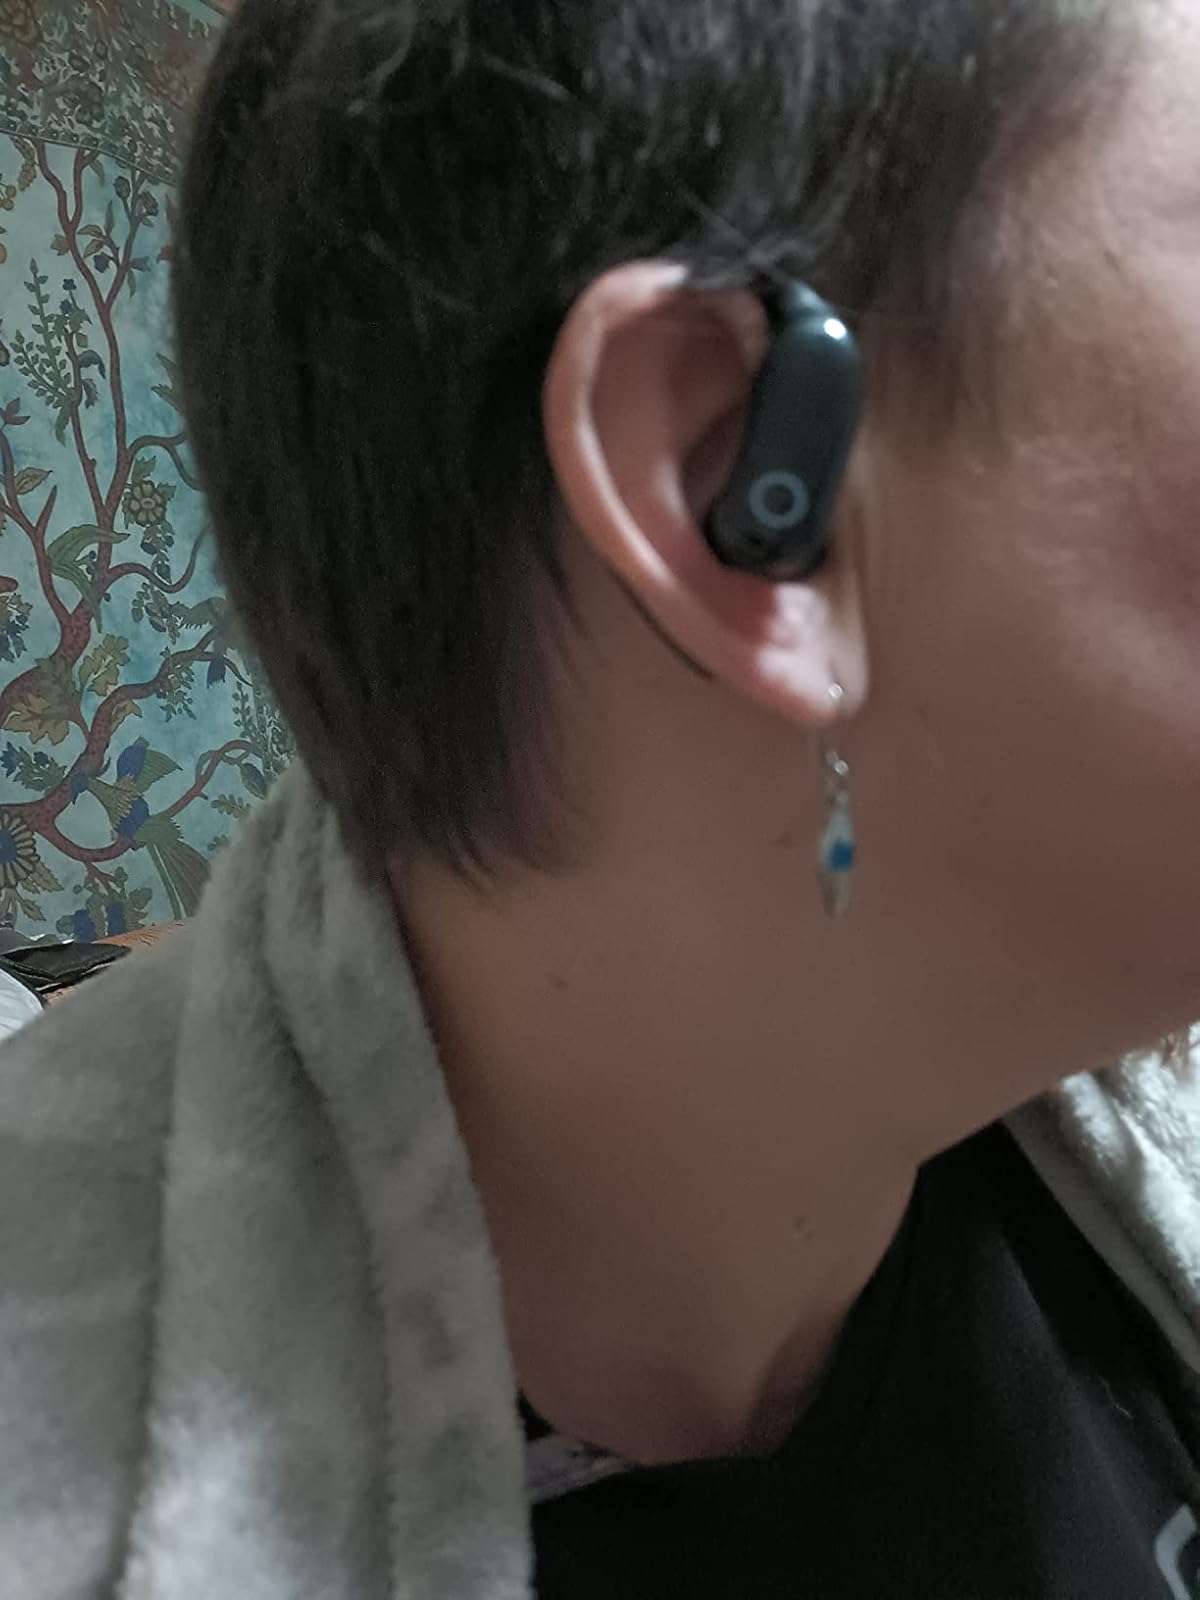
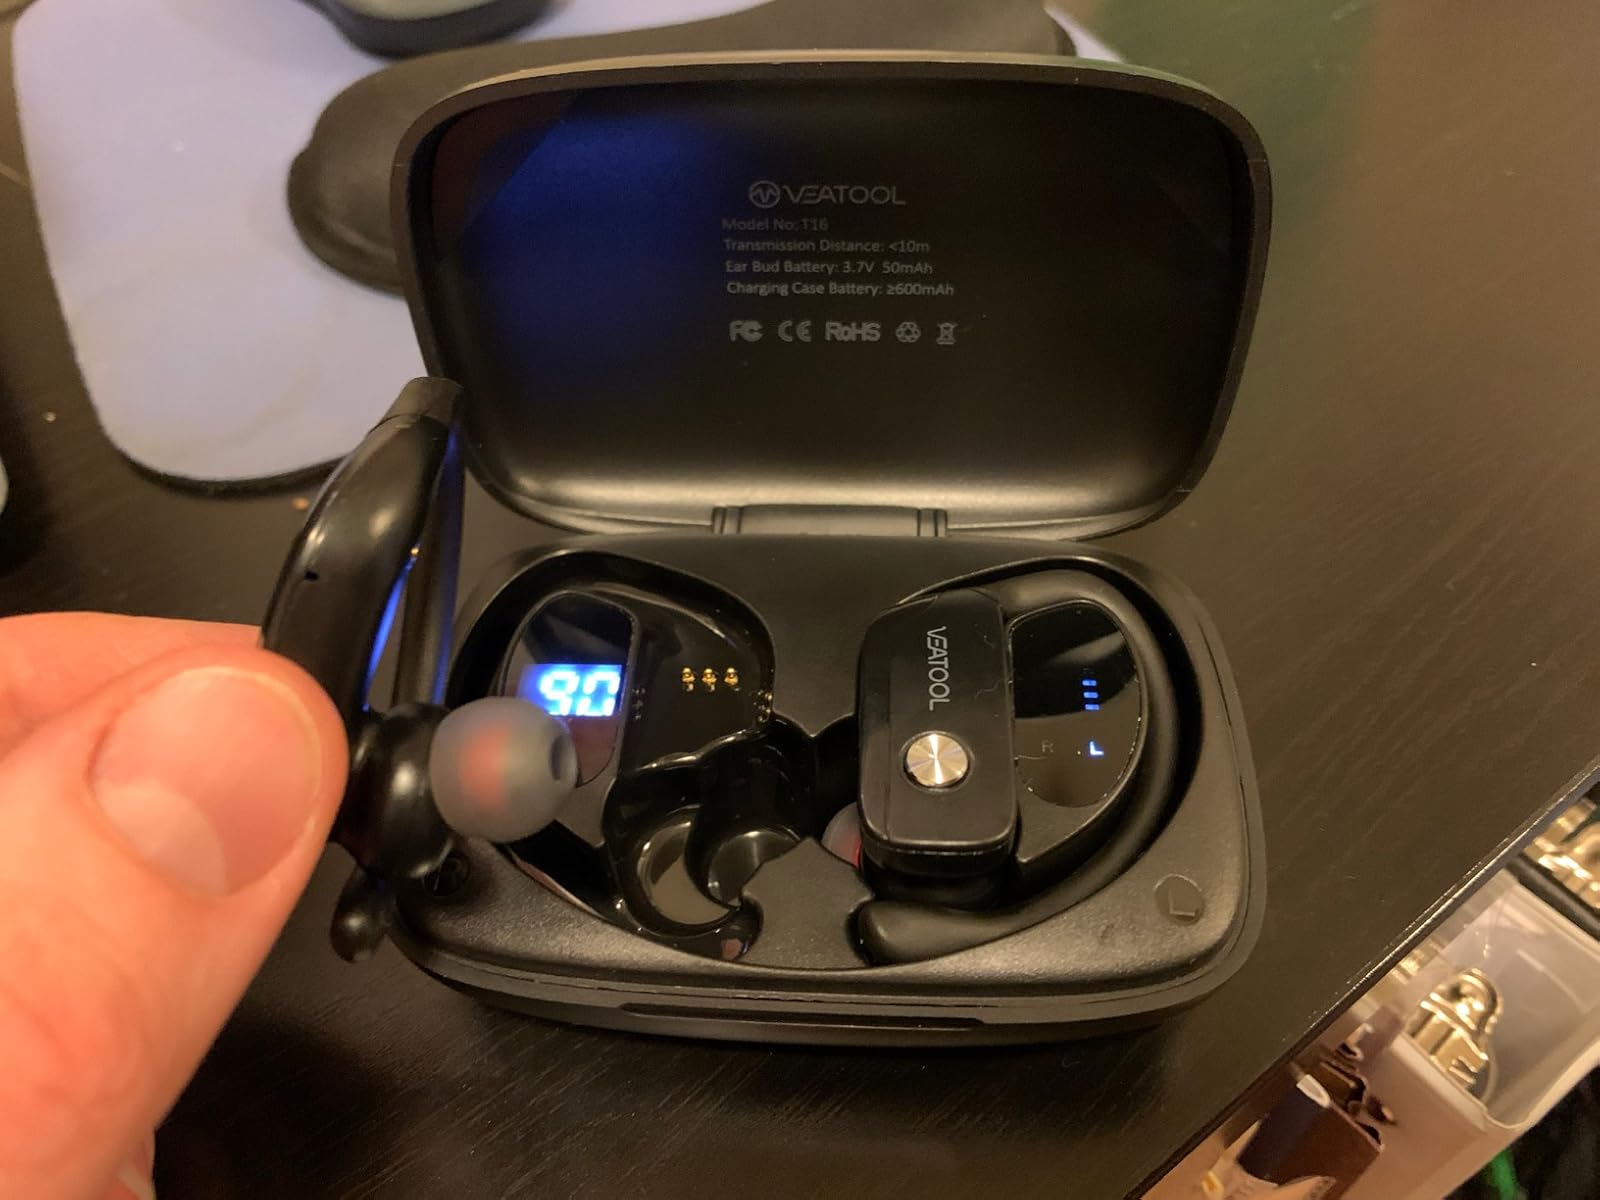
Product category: earbuds
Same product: no